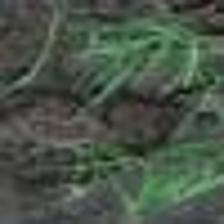
Label: clustered